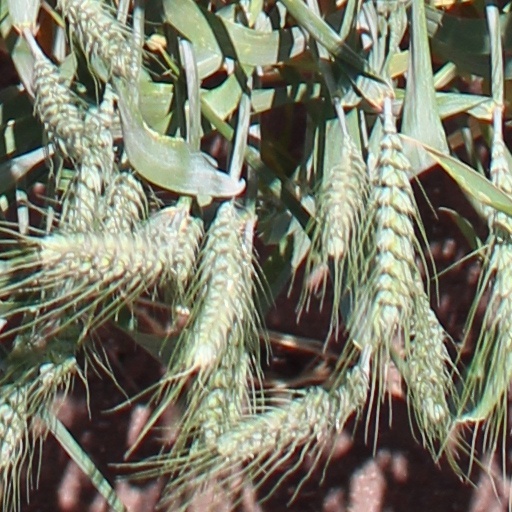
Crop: wheat